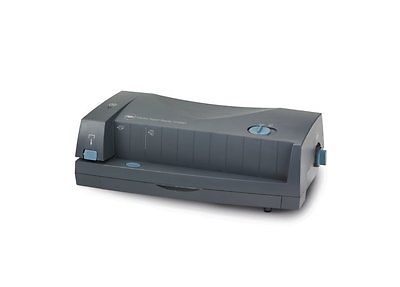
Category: stapler